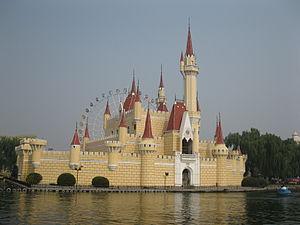
Beijing Shijingshan Amusement Park
Le Beijing Shijingshan Amusement Park est un parc à thèmes ouvert en septembre 1986 dans la banlieue ouest de Pékin en Chine. Il est géré par le gouvernement chinois. Il est accessible grâce à la Ligne 1 du Métro de Pékin et possède sa propre station nommée Bajiao Amusement Park.